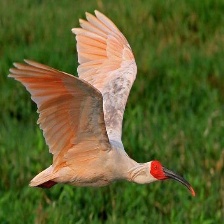
Species: ASIAN CRESTED IBIS
Scientific name: NIPPONIA NIPPON